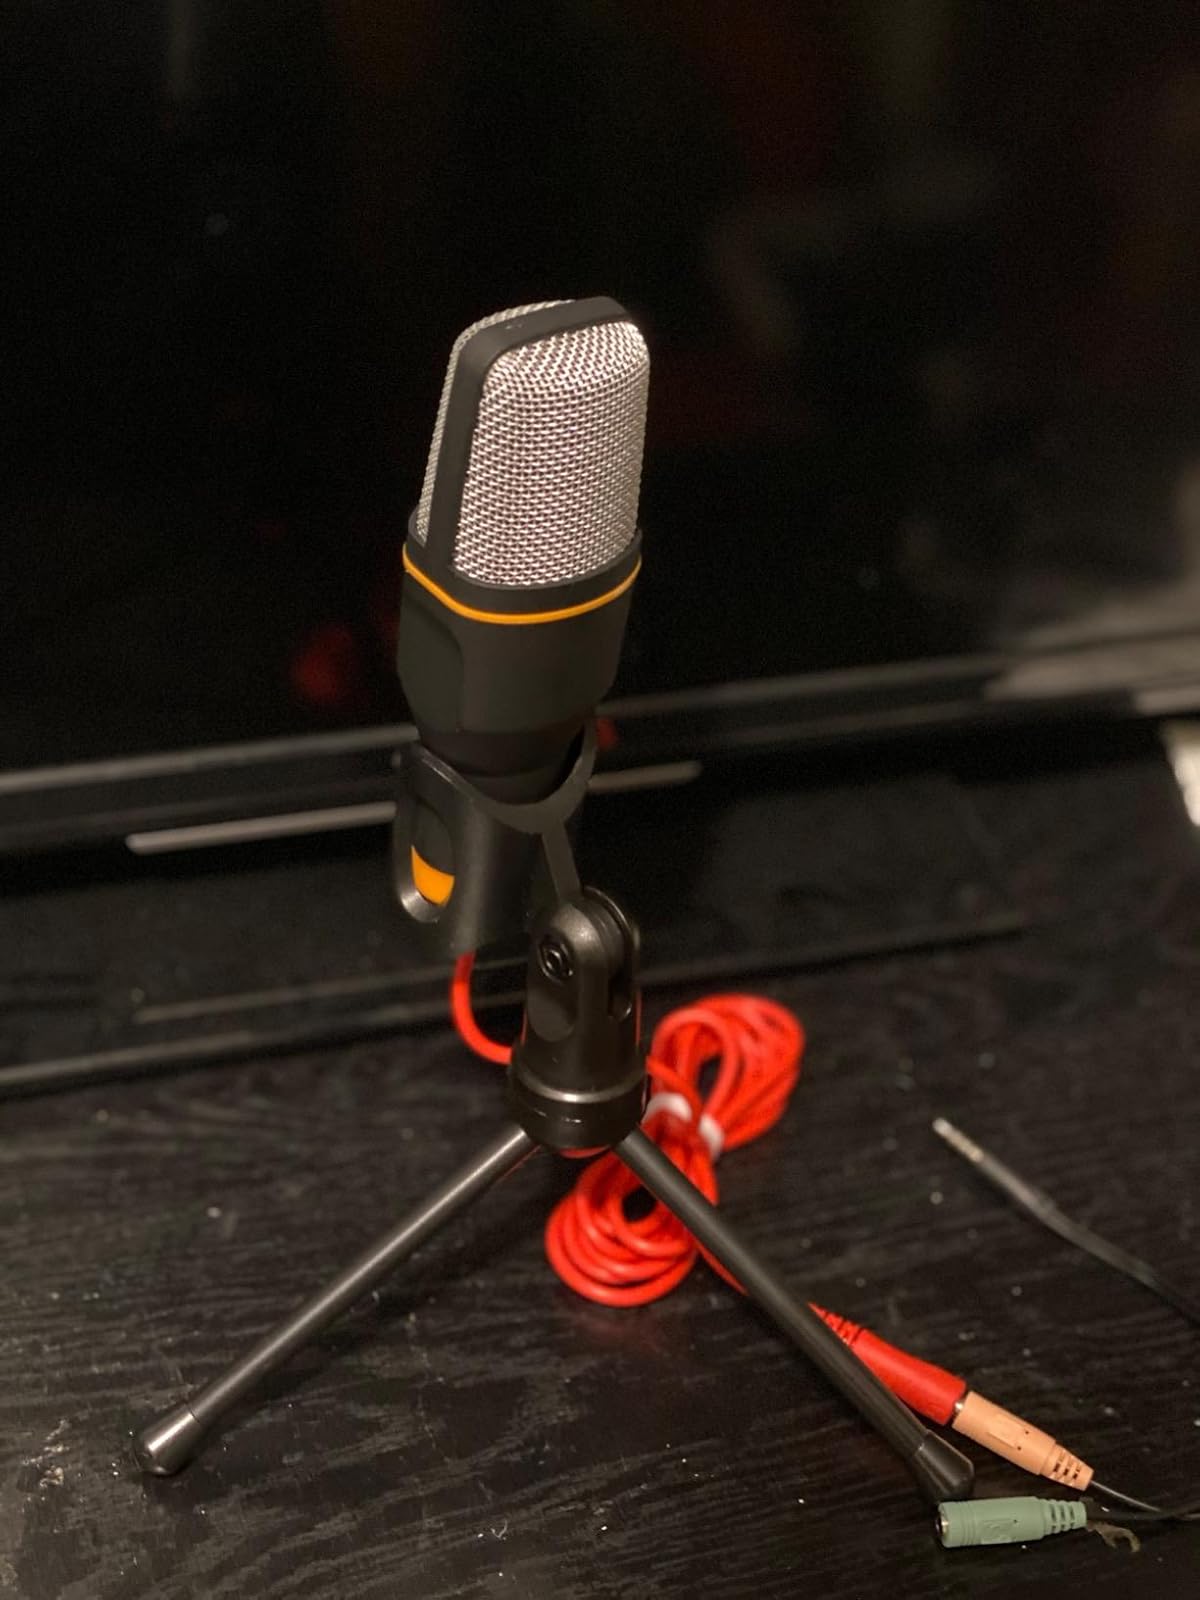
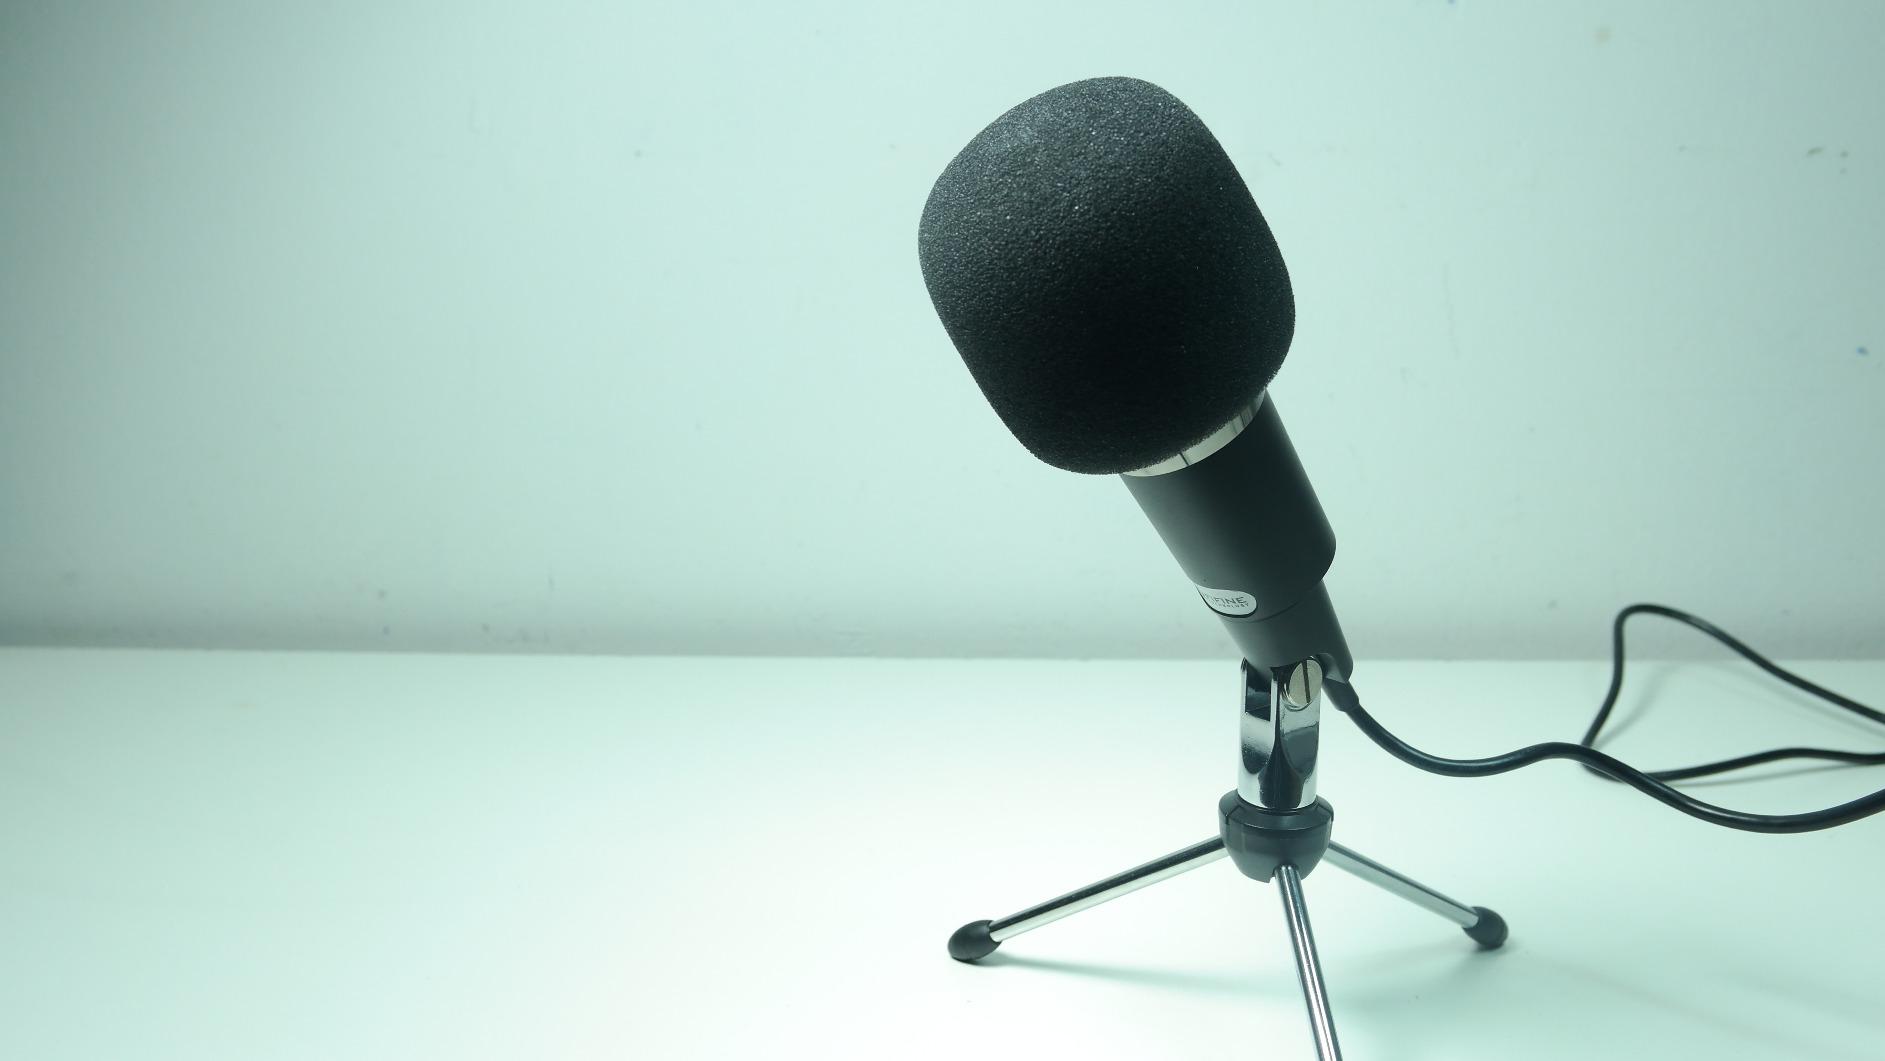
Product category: microphone
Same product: no